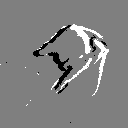
ASL letter: j